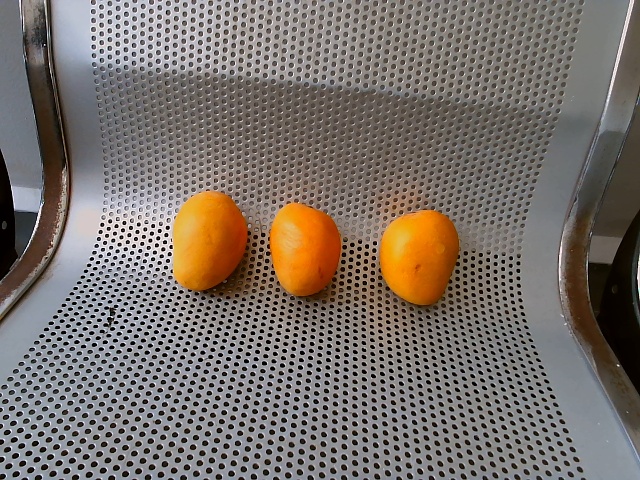
Label: Ripe_Mango